Ghost crab

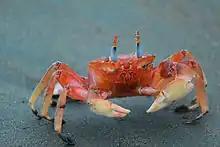
Exophthalmy in the painted ghost crab ("Ocypode gaudichaudii")

Most ghost crabs have pale-colored bodies that blend in well with the sand, though they are capable of gradually changing body coloration to match their environments and the time of day. Some species are brightly colored, such as "Ocypode gaudichaudii" and "Ocypode ryderi".